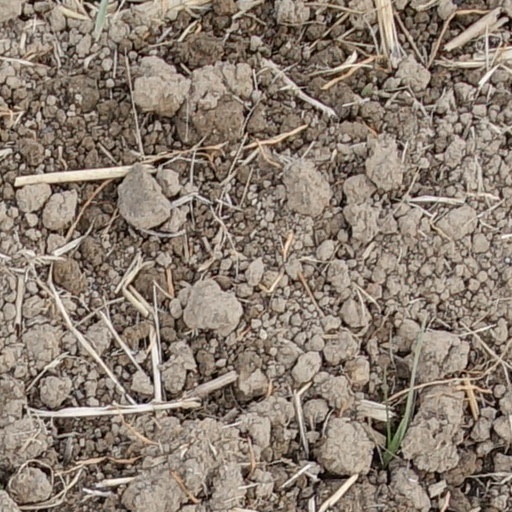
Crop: wheat